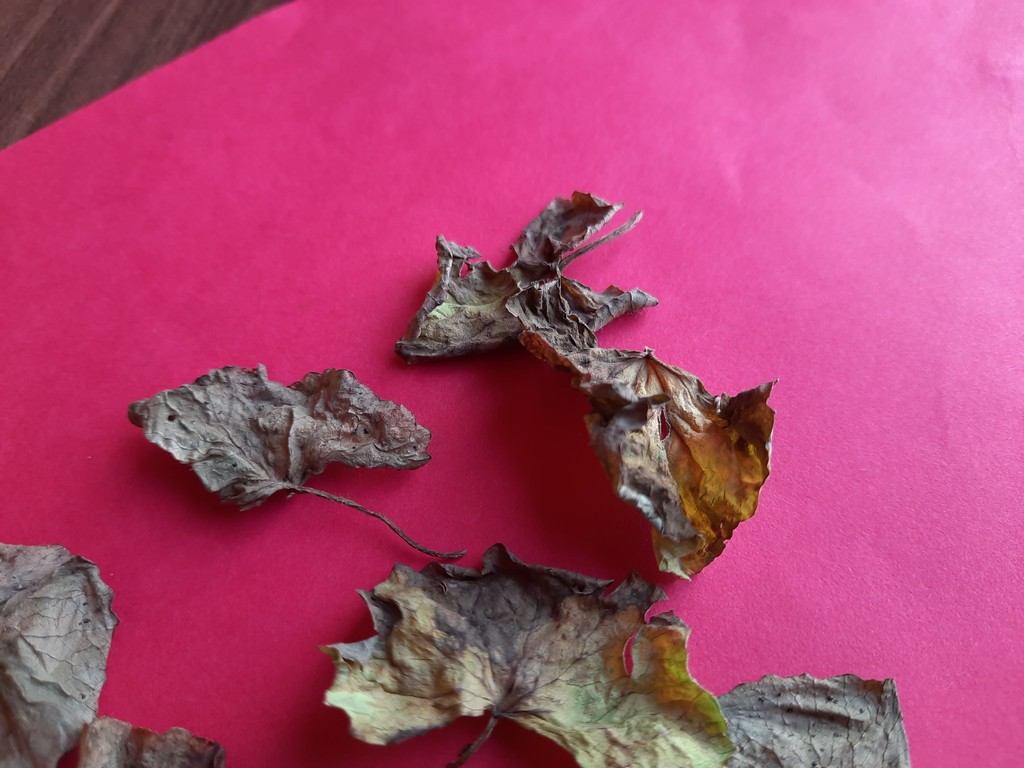
Label: Dried